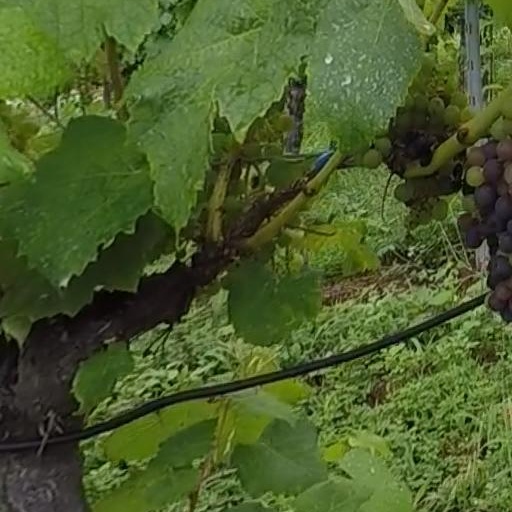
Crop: grape